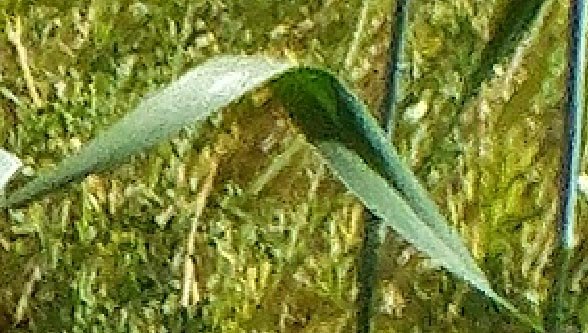
Label: Wheat___Healthy